Coup de grâce

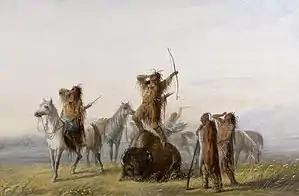
"Yell of Triumph", a painting by Alfred Jacob Miller depicting American Indian hunters gathering around a mortally wounded buffalo, and engaging in a victory shout before administering their coup de grâce to the animal with their bows and arrows.

A coup de grâce is an act of mercy killing in which a mortally wounded person or animal is fatally struck with a melee weapon or shot with a projectile to kill them quickly and end their suffering, with or without their consent. With animals, it may be done by hunters to animals they have shot which have fallen, but which are still alive or by veterinarians to seriously injured animals which are dying or in pain. With humans, it may be done by a firing squad after a volley of shots at a condemned prisoner, or by soldiers in wartime who have captured a seriously wounded enemy soldier (this may be a war crime).